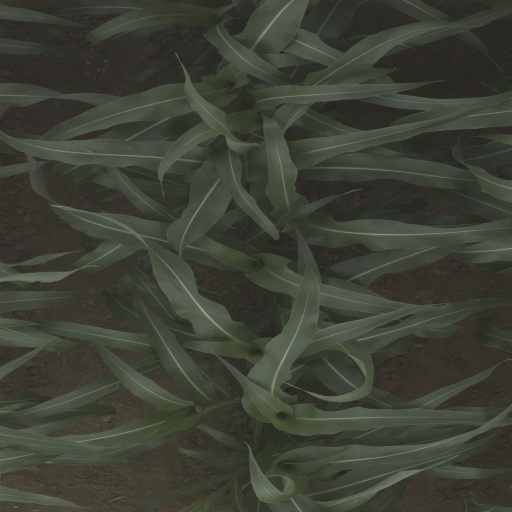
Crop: sorghum